Tim Matthews (athlete)

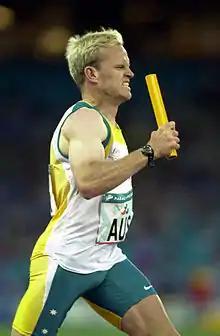
Matthews during the 4 x 400 m T46 relay at the 2000 Summer Paralympics. He and his teammates (Stephen Wilson, Neil Fuller and Heath Francis) won gold in this event.

Timothy "Tim" Shaun Matthews, OAM (born 29 October 1974) is an Australian Paralympic athlete. He was born in the Victorian town of Orbost with exomphalos, a condition in which the abdomen develops outside the body; in his case, the condition affected other organs, including his liver. he was also born without a left arm and with some webbed fingers. He spent much of his early life at Melbourne's Royal Children's Hospital because the membrane protecting his exposed organs ruptured when he was two days old.